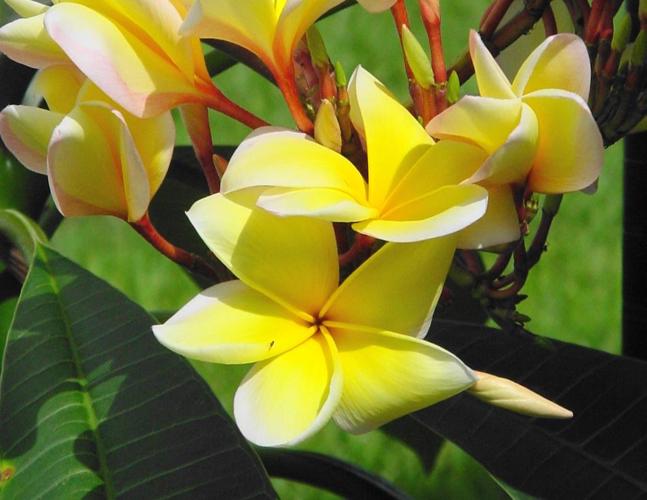
Label: frangipani